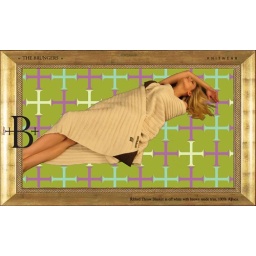
+ The Brungers + Ribbed Throw Blanket in off white with brown suede trim, 100% Alpaca.